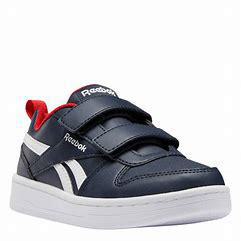
Brand: Reebok
Model: Royal Prime 2